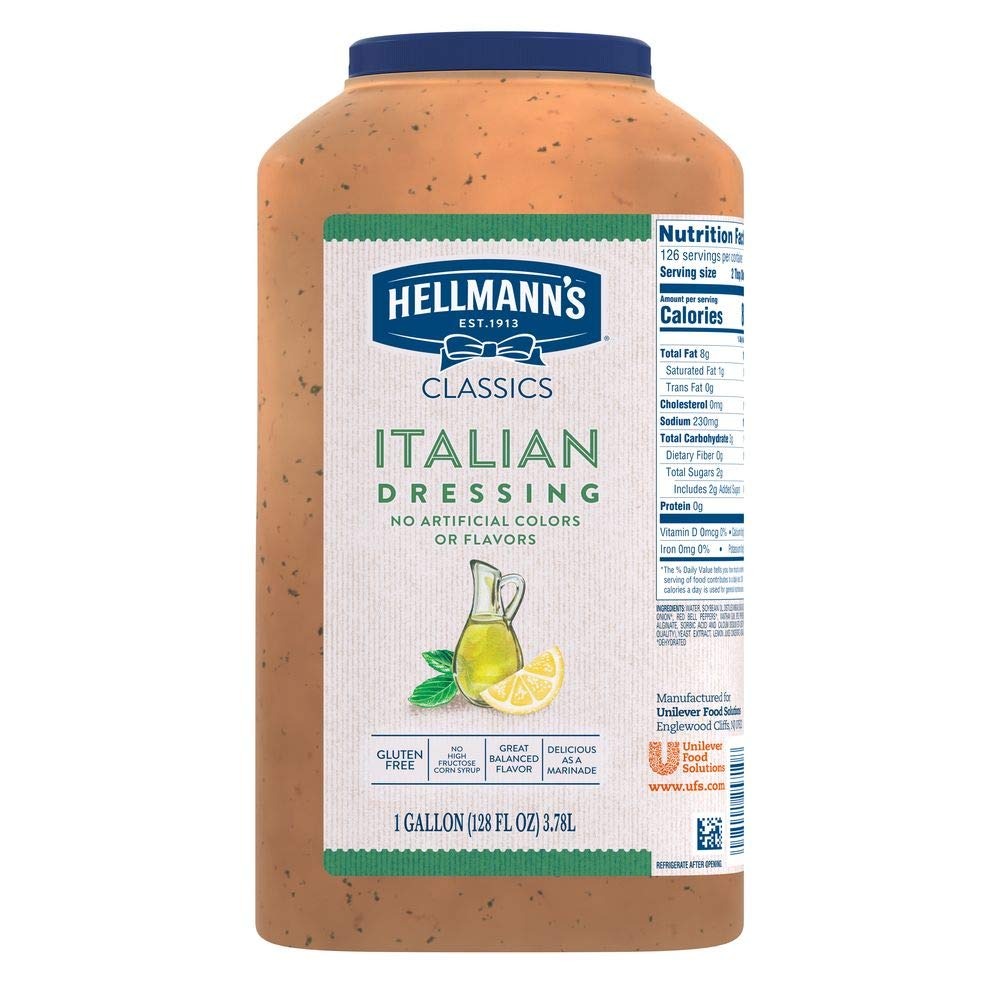
Item Name: Hellmann's Classics Italian Salad Dressing Jug Gluten Free, No Artificial Flavors, Colors or High Fructose Corn Syrup, 1 gallon, Pack of 4
Bullet Point 1: Combines balanced, complex notes of garlic, herbs, and acid with a hint of sweetness
Bullet Point 2: Premium Italian salad dressing is a versatile staple for any commercial kitchen
Bullet Point 3: Offers premium quality with shelf-stable convenience
Bullet Point 4: Ideal as a dressing or an ingredient in marinades, glazes, and more
Bullet Point 5: Contains no high fructose corn syrup, artificial colors or artificial flavors; gluten-free
Value: 512.0
Unit: Fl Oz

Price: 74.45